Post Captain (novel)

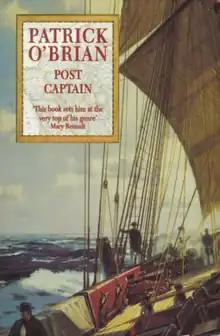
Geoff Hunt cover used on reissues

"Post Captain" was first published by Lippincott in the US and Collins in the UK, both in 1972. W W Norton issued a reprint in the USA 18 years after the initial publication as part of its reissue in paperback of all the novels in the series prior to 1991. The novel has been in print since the re-issue, and also released in e-book and audiobook formats, in response to continuing interest in the novel.